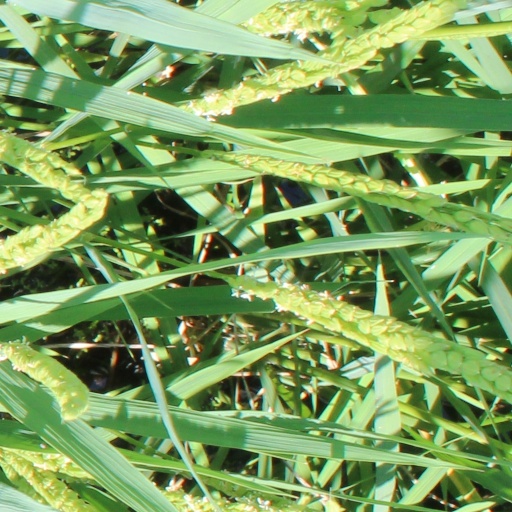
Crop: rice